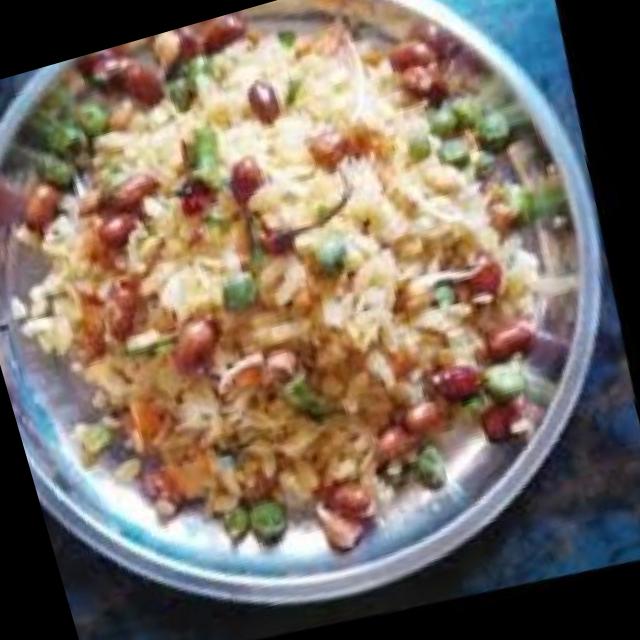
Dish: poha